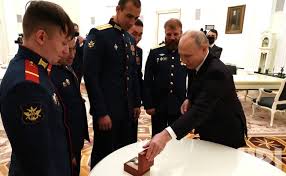
Label: Tank